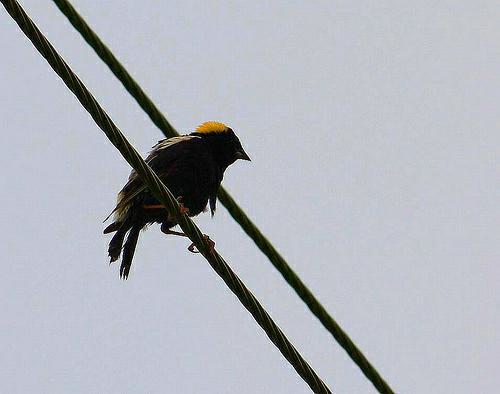
A photo of a bobolink